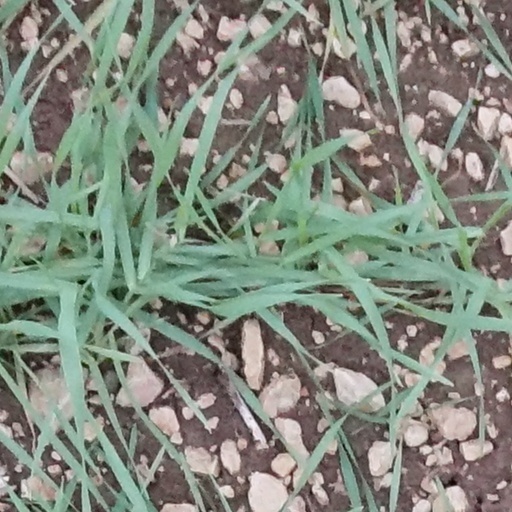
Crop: wheat